Persecution of Christians

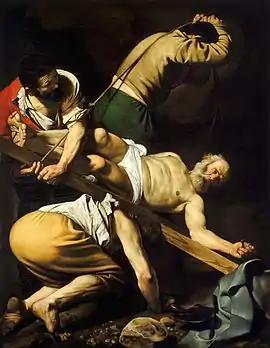
"Crucifixion of Saint Peter" by Caravaggio (1600, Cerasi Chapel)

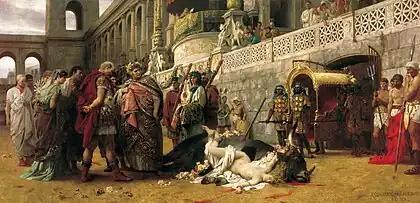
"A Christian Dirce", by Henryk Siemiradzki (1897, National Museum, Warsaw) A Christian woman is martyred under Nero in this re-enactment of the myth of Dirce

Early Christianity began as a sect among Second Temple Jews. Inter-communal dissension began almost immediately.